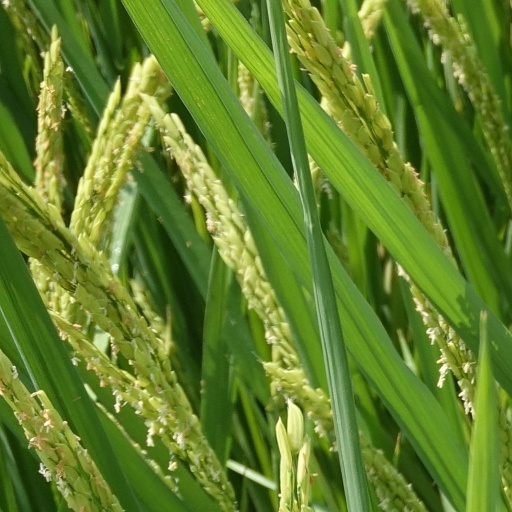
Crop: rice